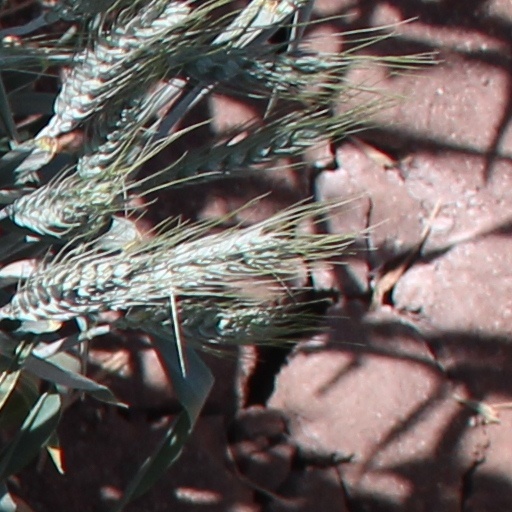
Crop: wheat